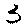
Label: 3